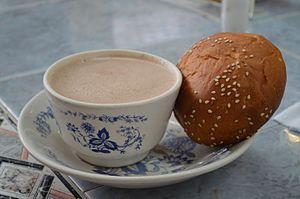
La cuisine mexicaine est considérée comme très variée de par son héritage préhispanique et européen, conséquence de la conquête espagnole de l'empire Aztèque au cours du XVIᵉ siècle. Elle a aussi connu l'influence des cuisines africaines, caraïbéennes, asiatiques et moyen-orientales. La base traditionnelle de cette cuisine est le maïs, ainsi que d'autres aliments d'origine autochtone comme le haricot, l'avocat, la tomate, la dinde, les cacahuètes, la vanille et le piment, accompagnés de riz, transporté par les Espagnols. Les Européens ont amené avec eux un grand nombre d'aliments parmi lesquels les plus importants sont les viandes d'animaux domestiqués, les produits laitiers, et diverses herbes et épices.